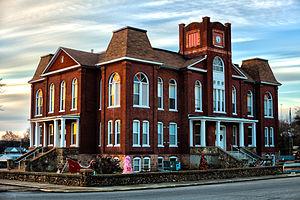
Le comté de Ripley est un comté du Missouri aux États-Unis. Le siège du comté se situe à Doniphan. Le comté date de 1833 et il fut nommé en hommage au général Eleazar Wheelock Ripley. Au recensement de 2000, la population était constituée de 13 509 individus. Le comté abrite la forêt nationale Mark Twain.